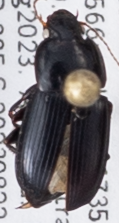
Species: Amara obesa
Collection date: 2023-08-22
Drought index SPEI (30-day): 1.084
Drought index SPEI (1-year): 0.748
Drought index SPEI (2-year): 1.034